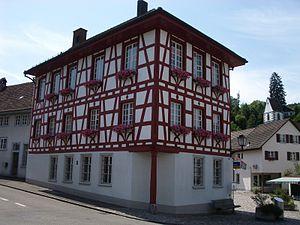
Rorbas est une commune suisse du canton de Zurich, située dans le district de Bülach, et traversée par la rivière Töss.